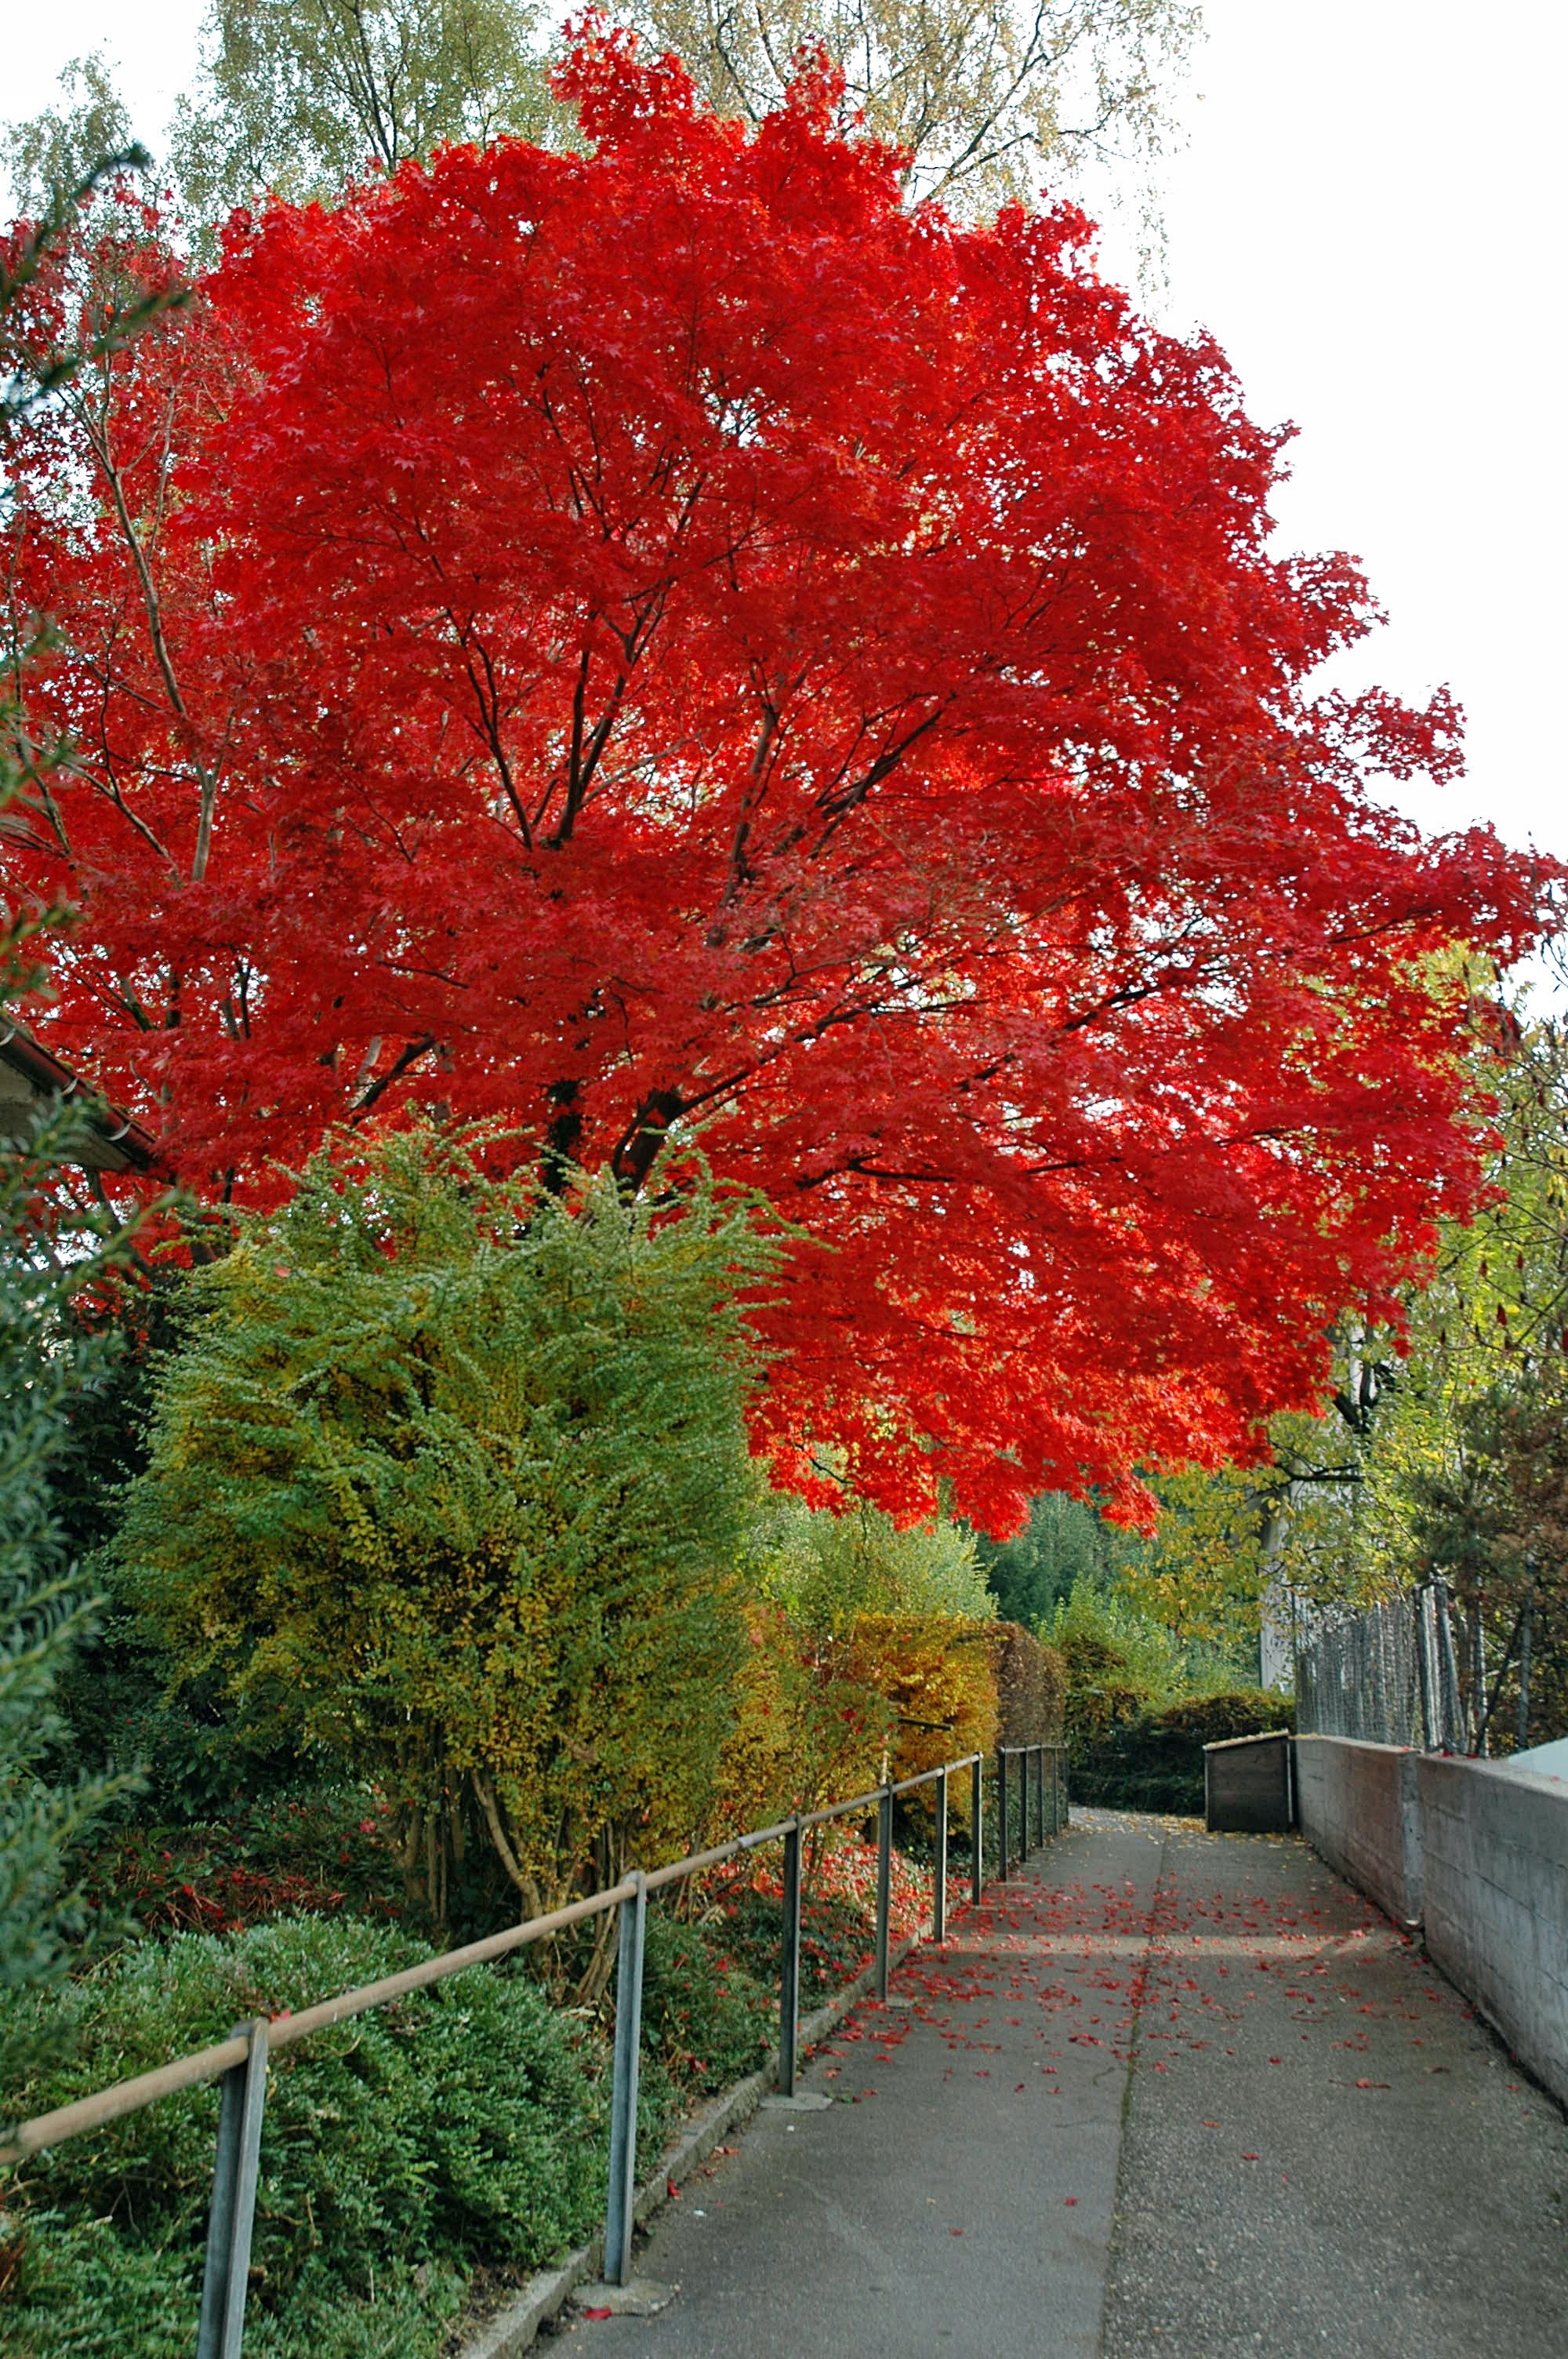
tree, plant, leaf, flower, red, autumn, botany, season, maple tree, shrub, away, autumn colours, flowering plant, woody plant, land plant